Bhupatindra Malla

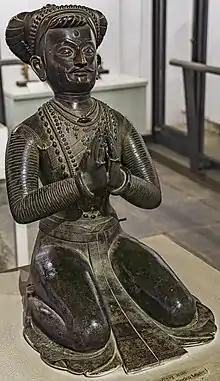
Bronze statue of Bhupatindra Malla seated in Vajrasana and Añjali Mudrā at the National Museum of Nepal, 18th century

"Vira Vétāla" (Nepal Bhasa: ), also commonly called "Vétadyah" (Nepal Bhasa: ) is considered the vahana of Bhairava in Bhaktapur and is a popular deity in Bhaktapur. Although he is depicted with a moustache, Vétāla is believed to be a mischievous child. Vétāla is worshipped as the protector of Bhaktapur and of Bhairava. A statue of Vétāla is installed in front of the chariot of Biska Jatra. He is also believed to appear frequently in locales around the Nyatapola temple as a child during the time of the Biska Jatra festival. A folklore prevalent in Bhaktapur tell the tale of a worker who attended the construction of the Nyatapola temple daily, did no work but ate the most lunch. When the other workers noticed him, they quickly reported to Bhupatindra Malla but the king consoled the workers by saying that "he will be of some use, some day". Eventually, when the time came to install the heavy golden pinnacle on the top of the temple, the same worker who did no work before, quickly grabbed the heavy pinnacle and installed it on the top with ease. The man is then said to have disappeared and was never seen again. So, he was believed to be Vétāla himself.